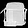
Label: Bag